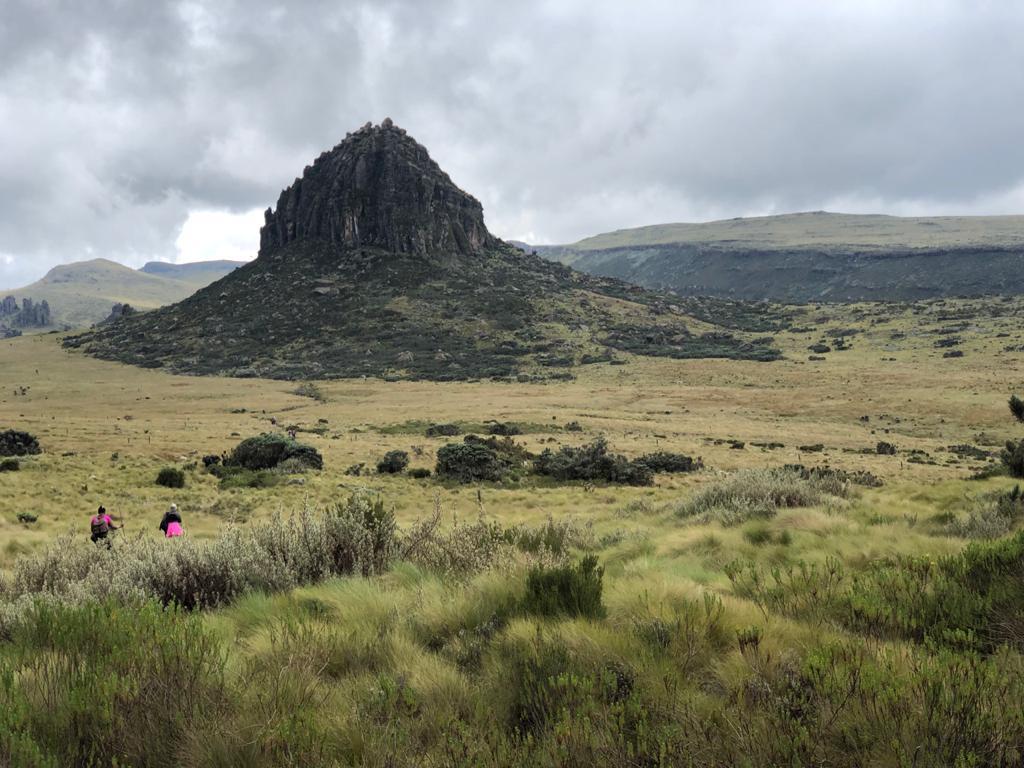
Katikati ya majani marefu, Watalii wawili wanapita kwa utulivu, kuelekea kwenye milima, yenye mandhari ya kuvutia, hii inasisitiza ushawishi wa utalii wa mazingira asilia, katika kukuza uchumi na utunzaji.